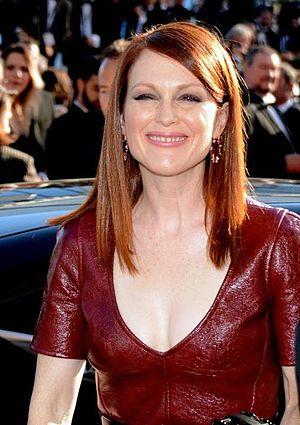
Julianne Moore au festival de Cannes
Julianne Moore, de son vrai nom Julie Anne Smith, au début de sa carrière [ˌdʒuliˈæn mʊɹ], née le 3 décembre 1960 à Fayetteville, en Caroline du Nord, aux États-Unis, est une actrice et productrice américaine, connue pour son rôle du docteur Sarah Harding dans le 2ème opus de la série de films Jurassic Park.